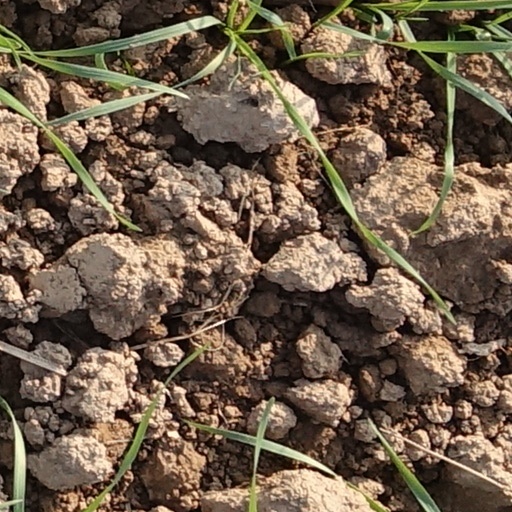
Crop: wheat